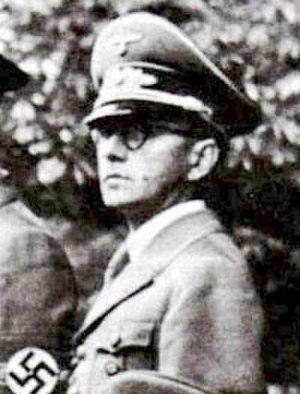
Christian Hermann Bickler, était un autonomiste lorrain et un collaborateur français pendant la Seconde Guerre mondiale.